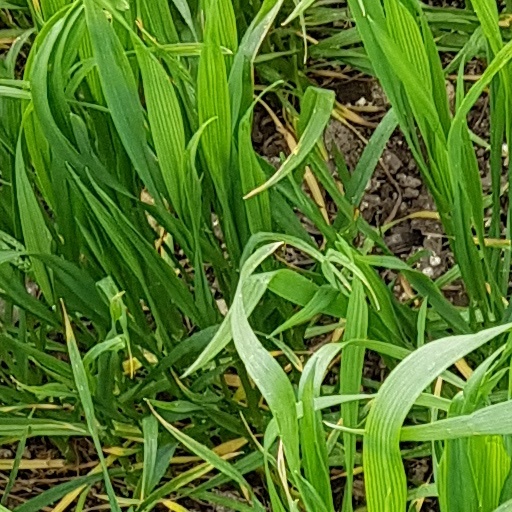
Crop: wheat